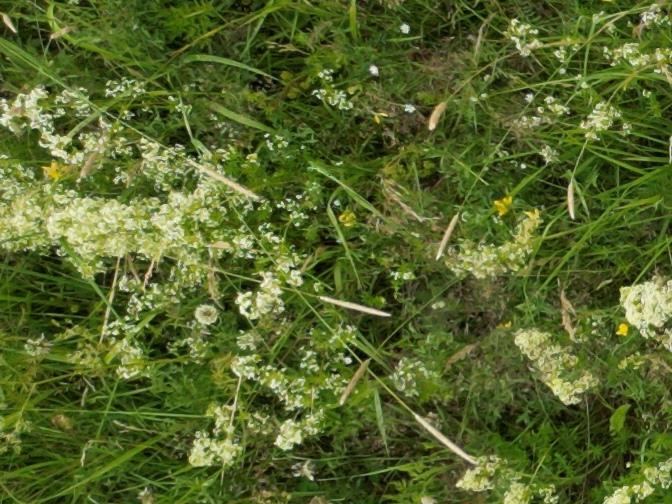
Flowers visible: yarrow flowers, yarrow flowers, yarrow flowers, yarrow flowers